Kolowrat-Krakowsky

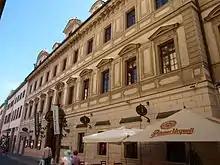

Albrecht the Elder of Kolowrat is considered the founder of the Kolowrat family He was born in the 13th or 14th century in the village of Kolovraty in what is today the Czech Republic. Hence the name "Kolowrat".